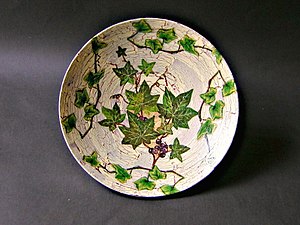
Découpage
Et eksempel på en découpage
Découpage er den art af dekorationer og udsmykninger, hvor et objekt ved limning eller maling påklæbes farvet og illustreret papir eller bladguld osv. i forskellige kombinationer med særlige virkninger. Almindeligt benyttes et objekt som f.eks. en lille æske eller et element af inventar. Den traditionelle teknik er, at der efter udsmykningen anvendes 30-40 lag lak, som derefter bliver slebet til en poleret overflade. Découpager har i England været kendt som en selvstændig kunstart siden 1800-tallet.